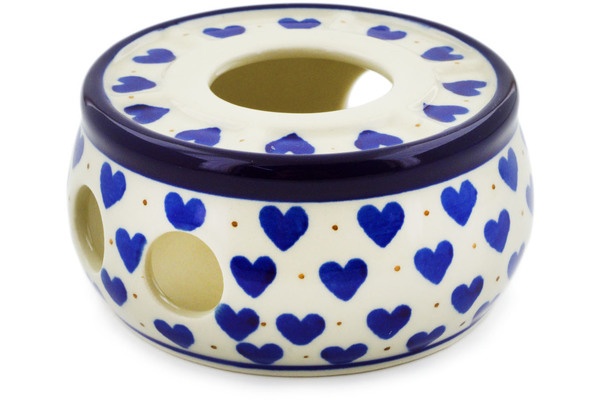
Heater 4" Heart Of Hearts Theme
This Heart Of Hearts 4" Heater was handmade and hand decorated in Boleslawiec, Poland by skilled artisans according to old traditional methods. This Polish stoneware is microwave, dishwasher, freezer, and oven safe up to 480°F. It does not contain lead or cadmium. It is part of the Heart Of Hearts Collection . Dimensions Height: 2" Length: 4¼" Width: 4¼" Weight: ½ lbs Features Handmade and hand painted in the heart of Europe in the town of Boleslawiec in Poland Premium quality European stoneware certified to be quality 1 selection Made out of stoneware, painted by hand using sponges and brushes Intended for everyday use, long lasting, colors will never fade Fired in 2280°F, chip and crack resistant Product Details Item number: H8068H Microwave Safe: Yes Dishwasher Safe: Yes Oven Safe: Yes (Maximum Temperature 480 Fahrenheit) Freezer Safe: Yes Food Safe: Yes Country of Origin: Poland Show me this heater in all patterns Show me all items in this pattern View All Heaters
Brand: Ceramika Artystyczna
Category: Home & Garden > Kitchen & Dining > Kitchen Appliances > Beverage Warmers